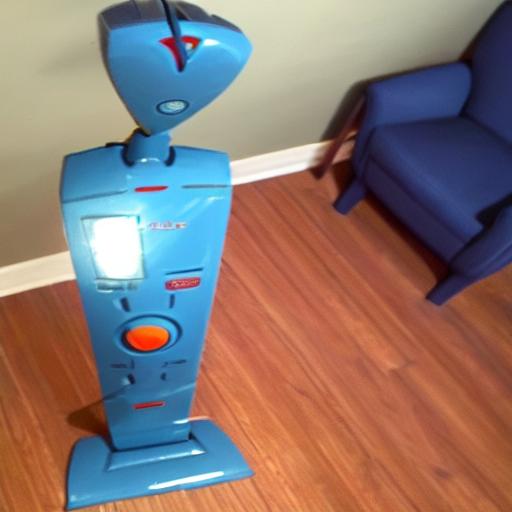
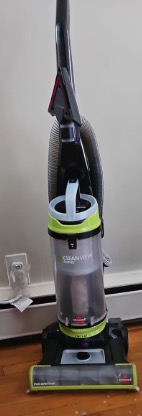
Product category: items_vacuum
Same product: no